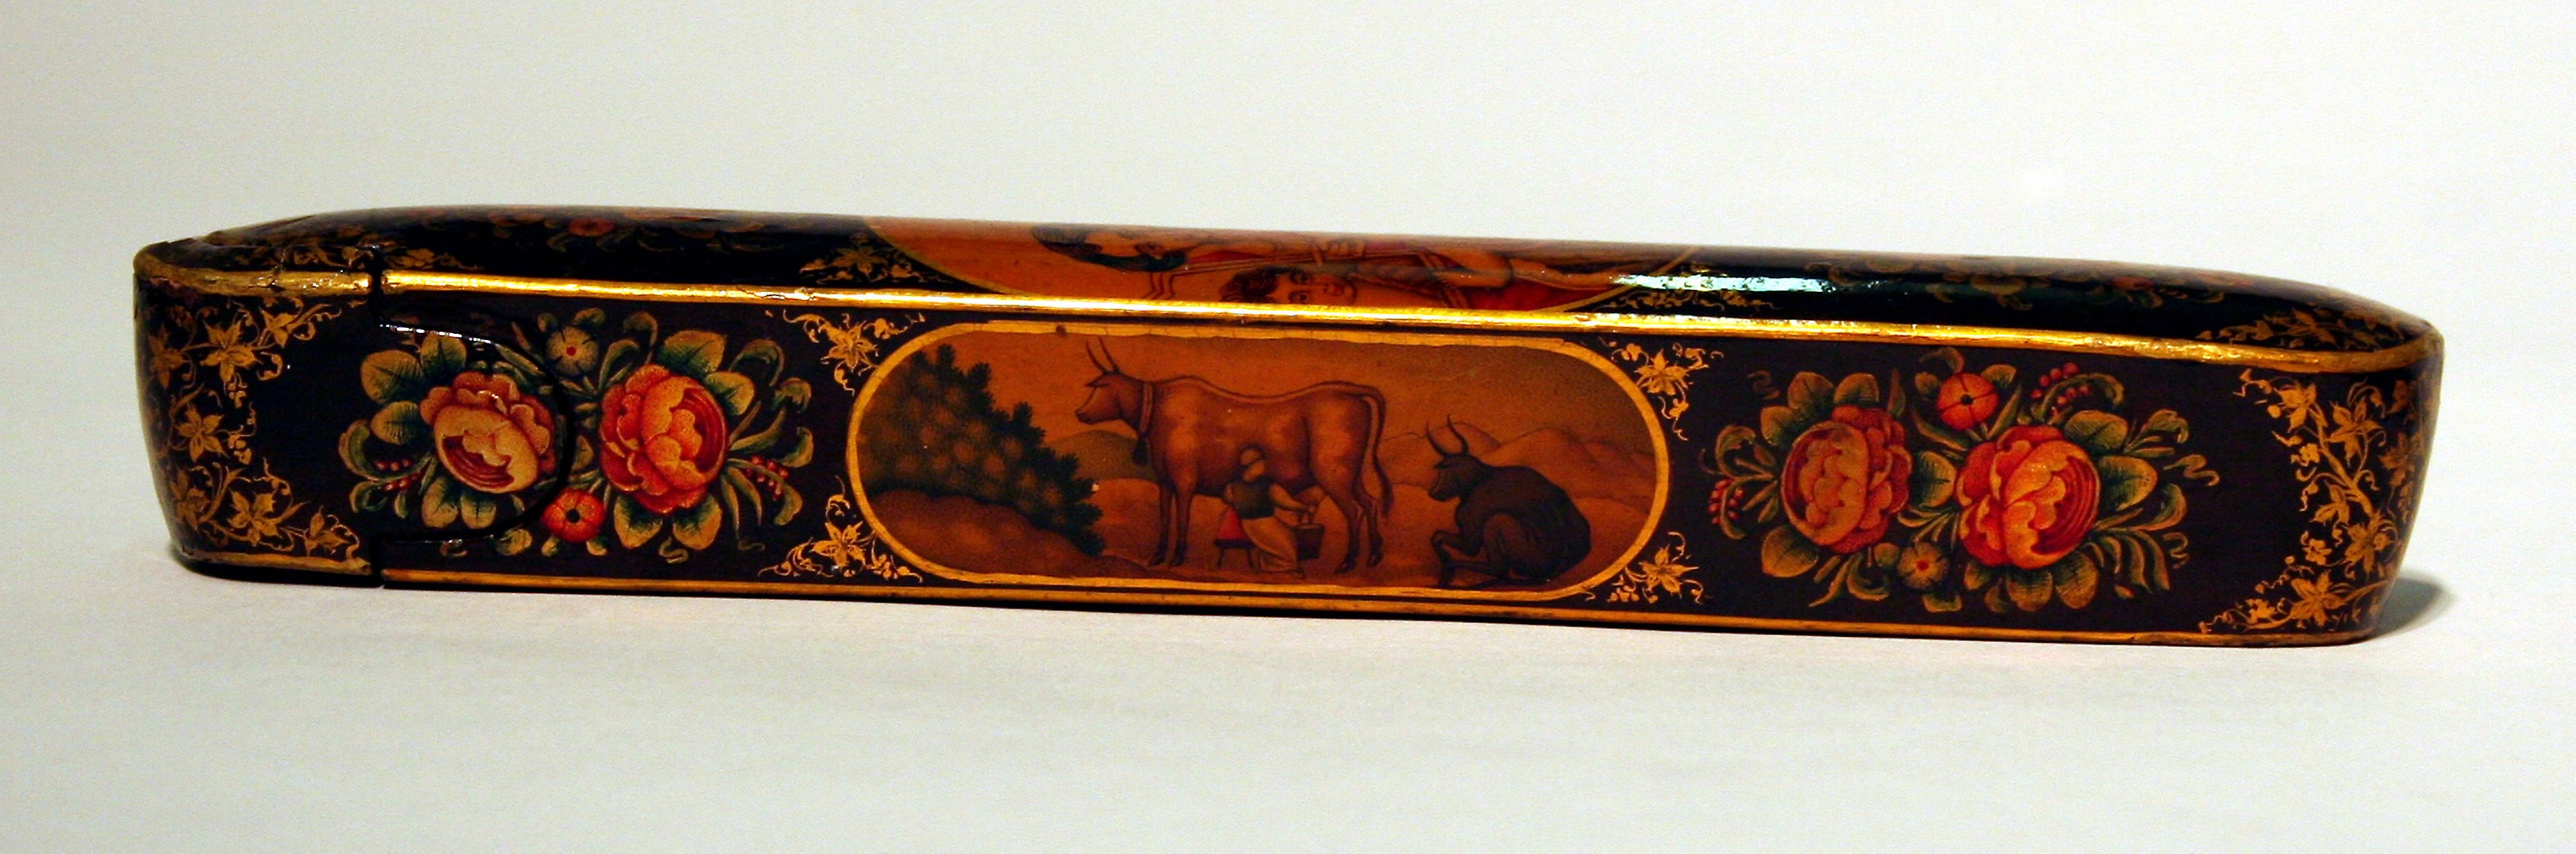
belt, strap